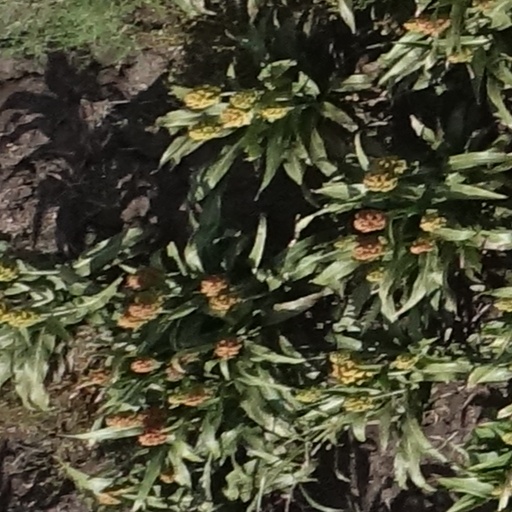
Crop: sorghum